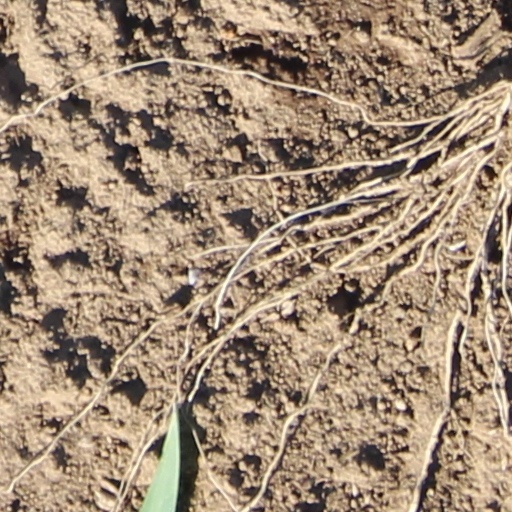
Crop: wheat